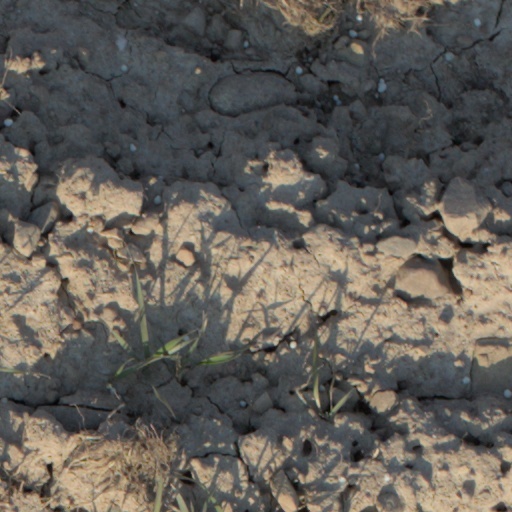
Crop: wheat